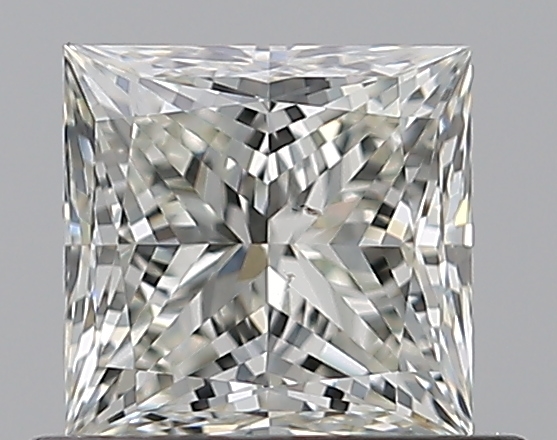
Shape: princess
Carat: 0.7
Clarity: VS2
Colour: K
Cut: EX
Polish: EX
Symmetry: EX
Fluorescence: F
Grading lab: GIA
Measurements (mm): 4.81 x 4.7 x 3.45